The Dream of Debs

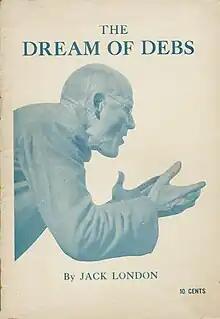
"The Dream of Debs" was published in pamphlet form during the 1910s by socialist publisher Charles H. Kerr & Co. of Chicago.

A few days later there is a general flight from the city. Corf has little to eat, and his servants have fled. He and three others from the club leave the city on horses, which would soon have been confiscated for food. Corf aims to get to Menlo, where he has a house and livestock. The streets of San Francisco are deserted; there are abandoned automobiles, and soldiers guard public buildings. By contrast, in the working-class district, where ILW men live, families are living happily.